Dunearn

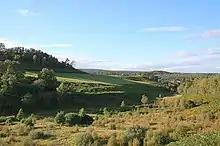
From the south east in the summer. The lower, grassy slopes lie below the remains of the ramparts in the upper wooded area.

Dunearn is one of a group of larger, more open, structures such as Craig Phadrig, which is thought to have been constructed in the 4th Century CE and Ord Hill of Kessock, both to the west near modern-day Inverness. There are various smaller structures in the area, such as Doune of Relugas, and Dun Earn lower down the Findhorn valley and Dun Evan and Castle Finlay in the Nairn valley. The existence of another large hill fort at Cluny Hill in Forres, which extends to was confirmed in 2017.